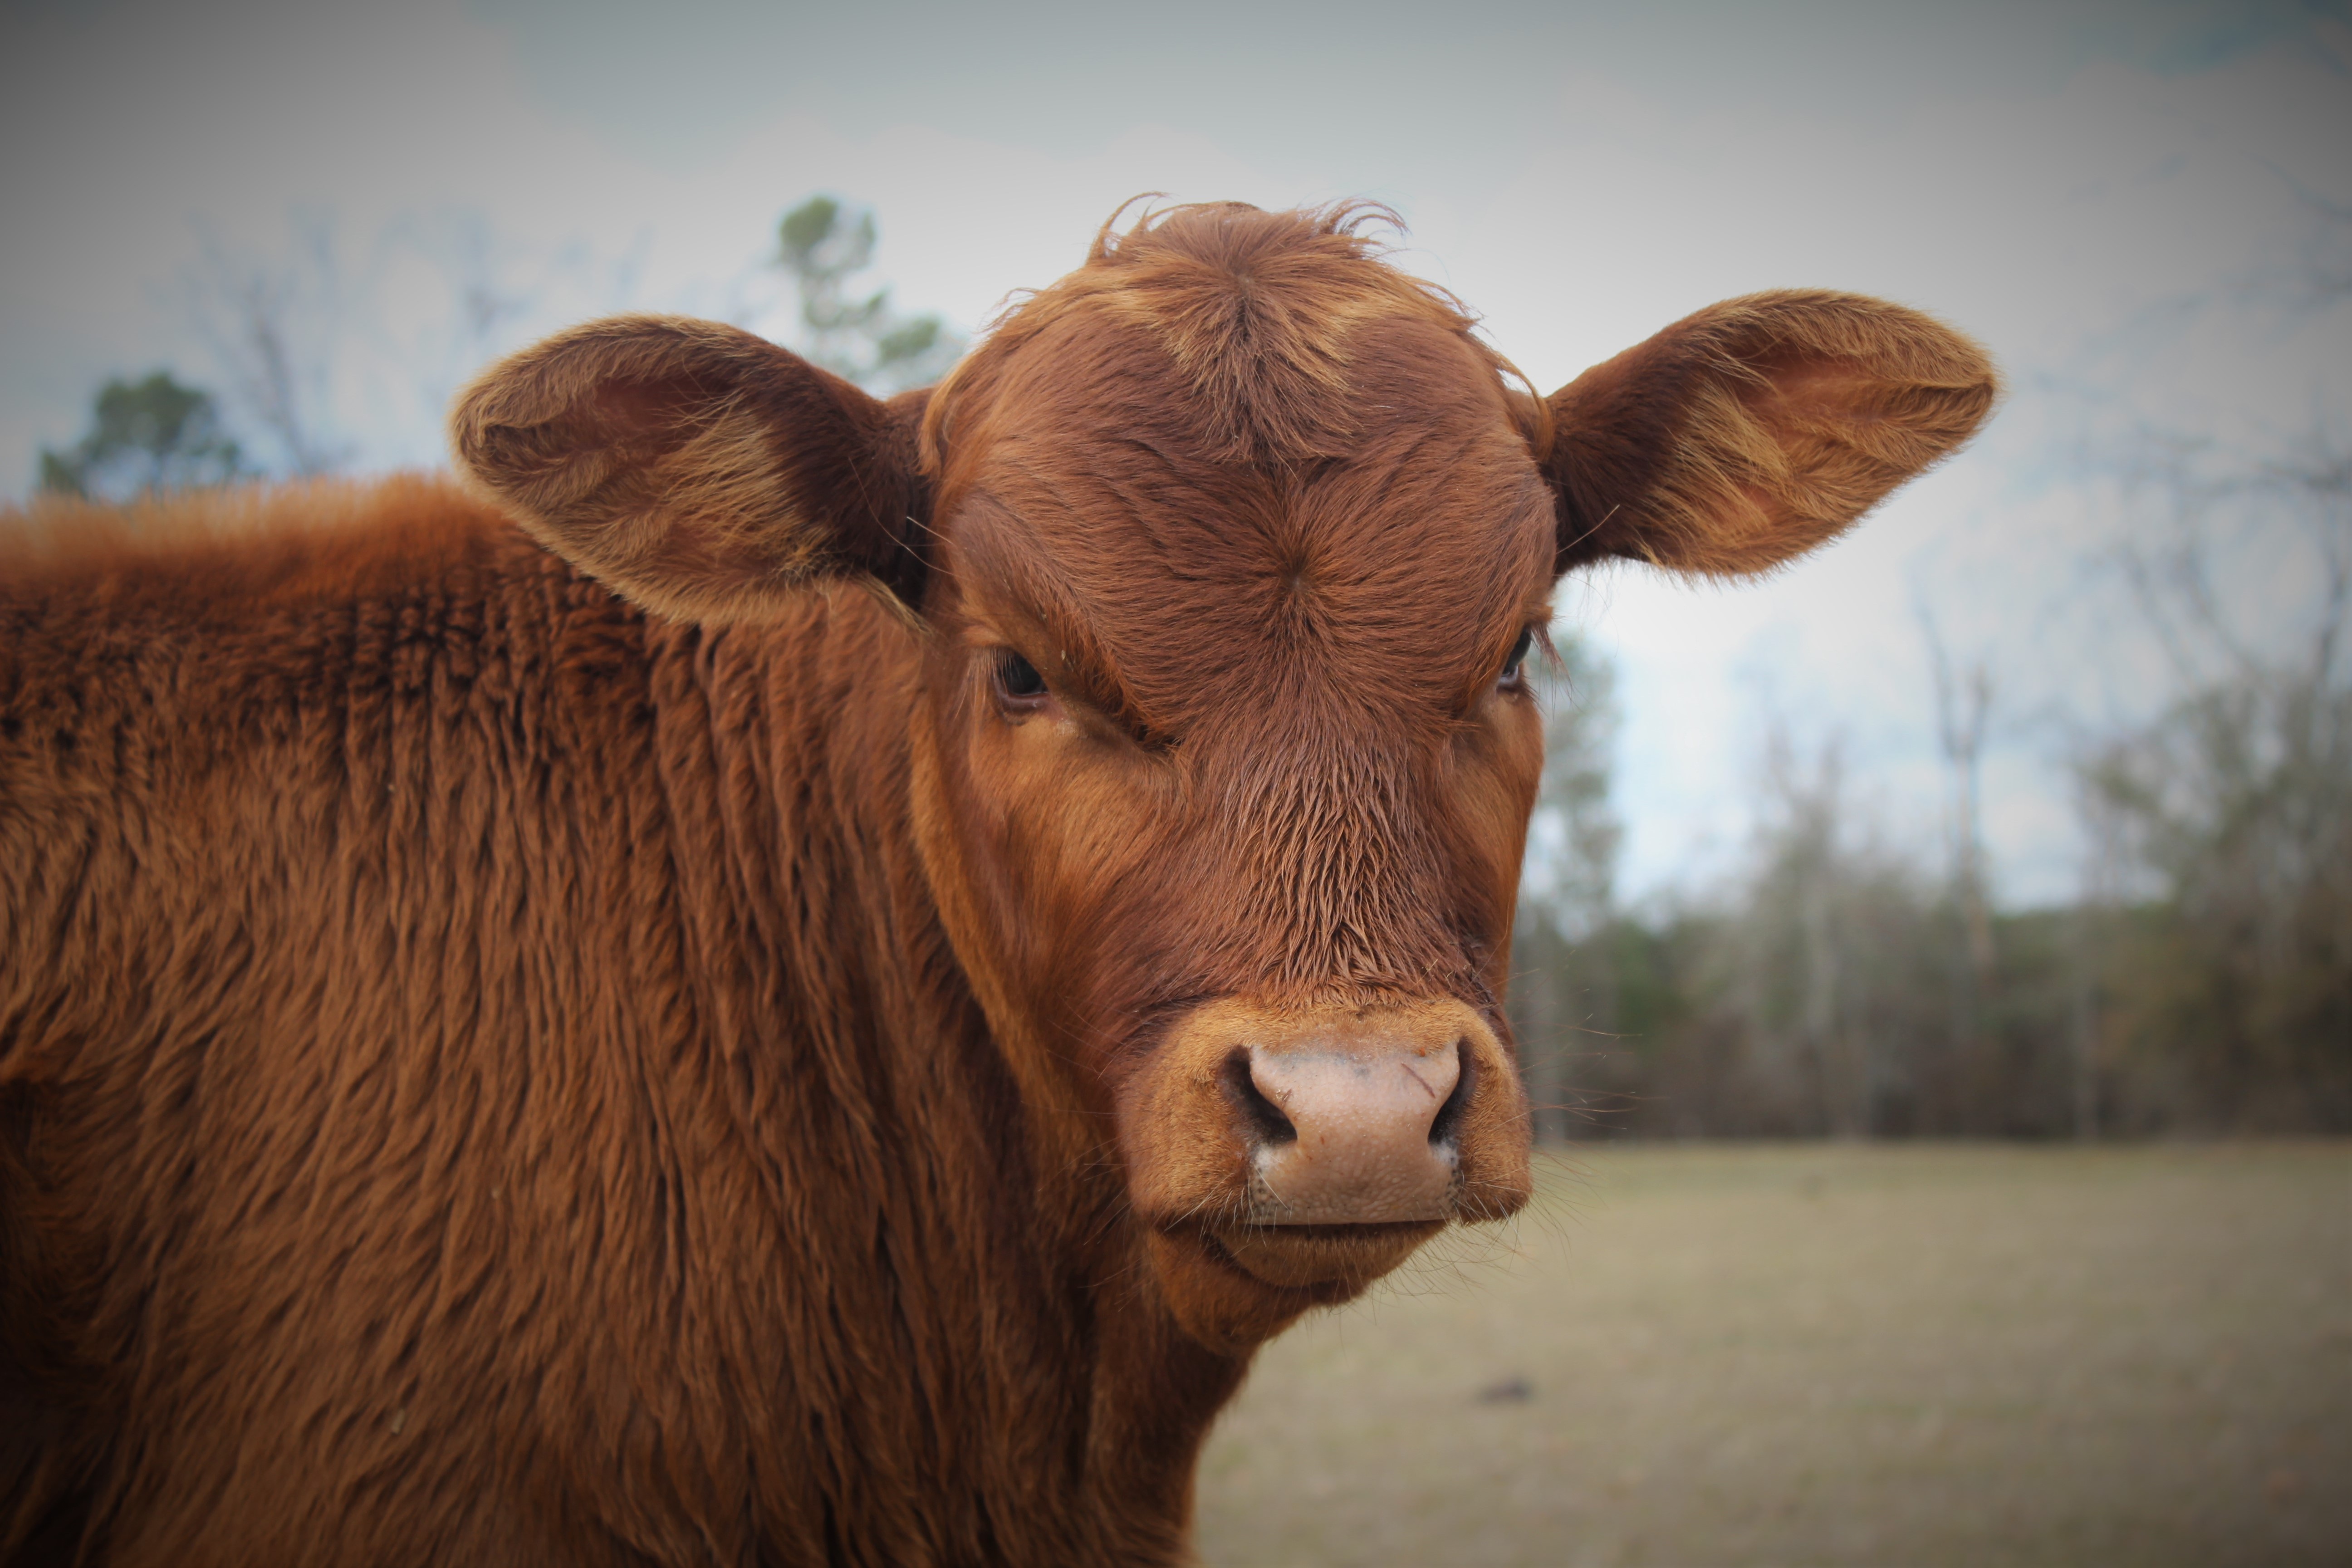
wildlife, cow, pasture, mammal, fauna, calf, close up, bull, vertebrate, cattle like mammal